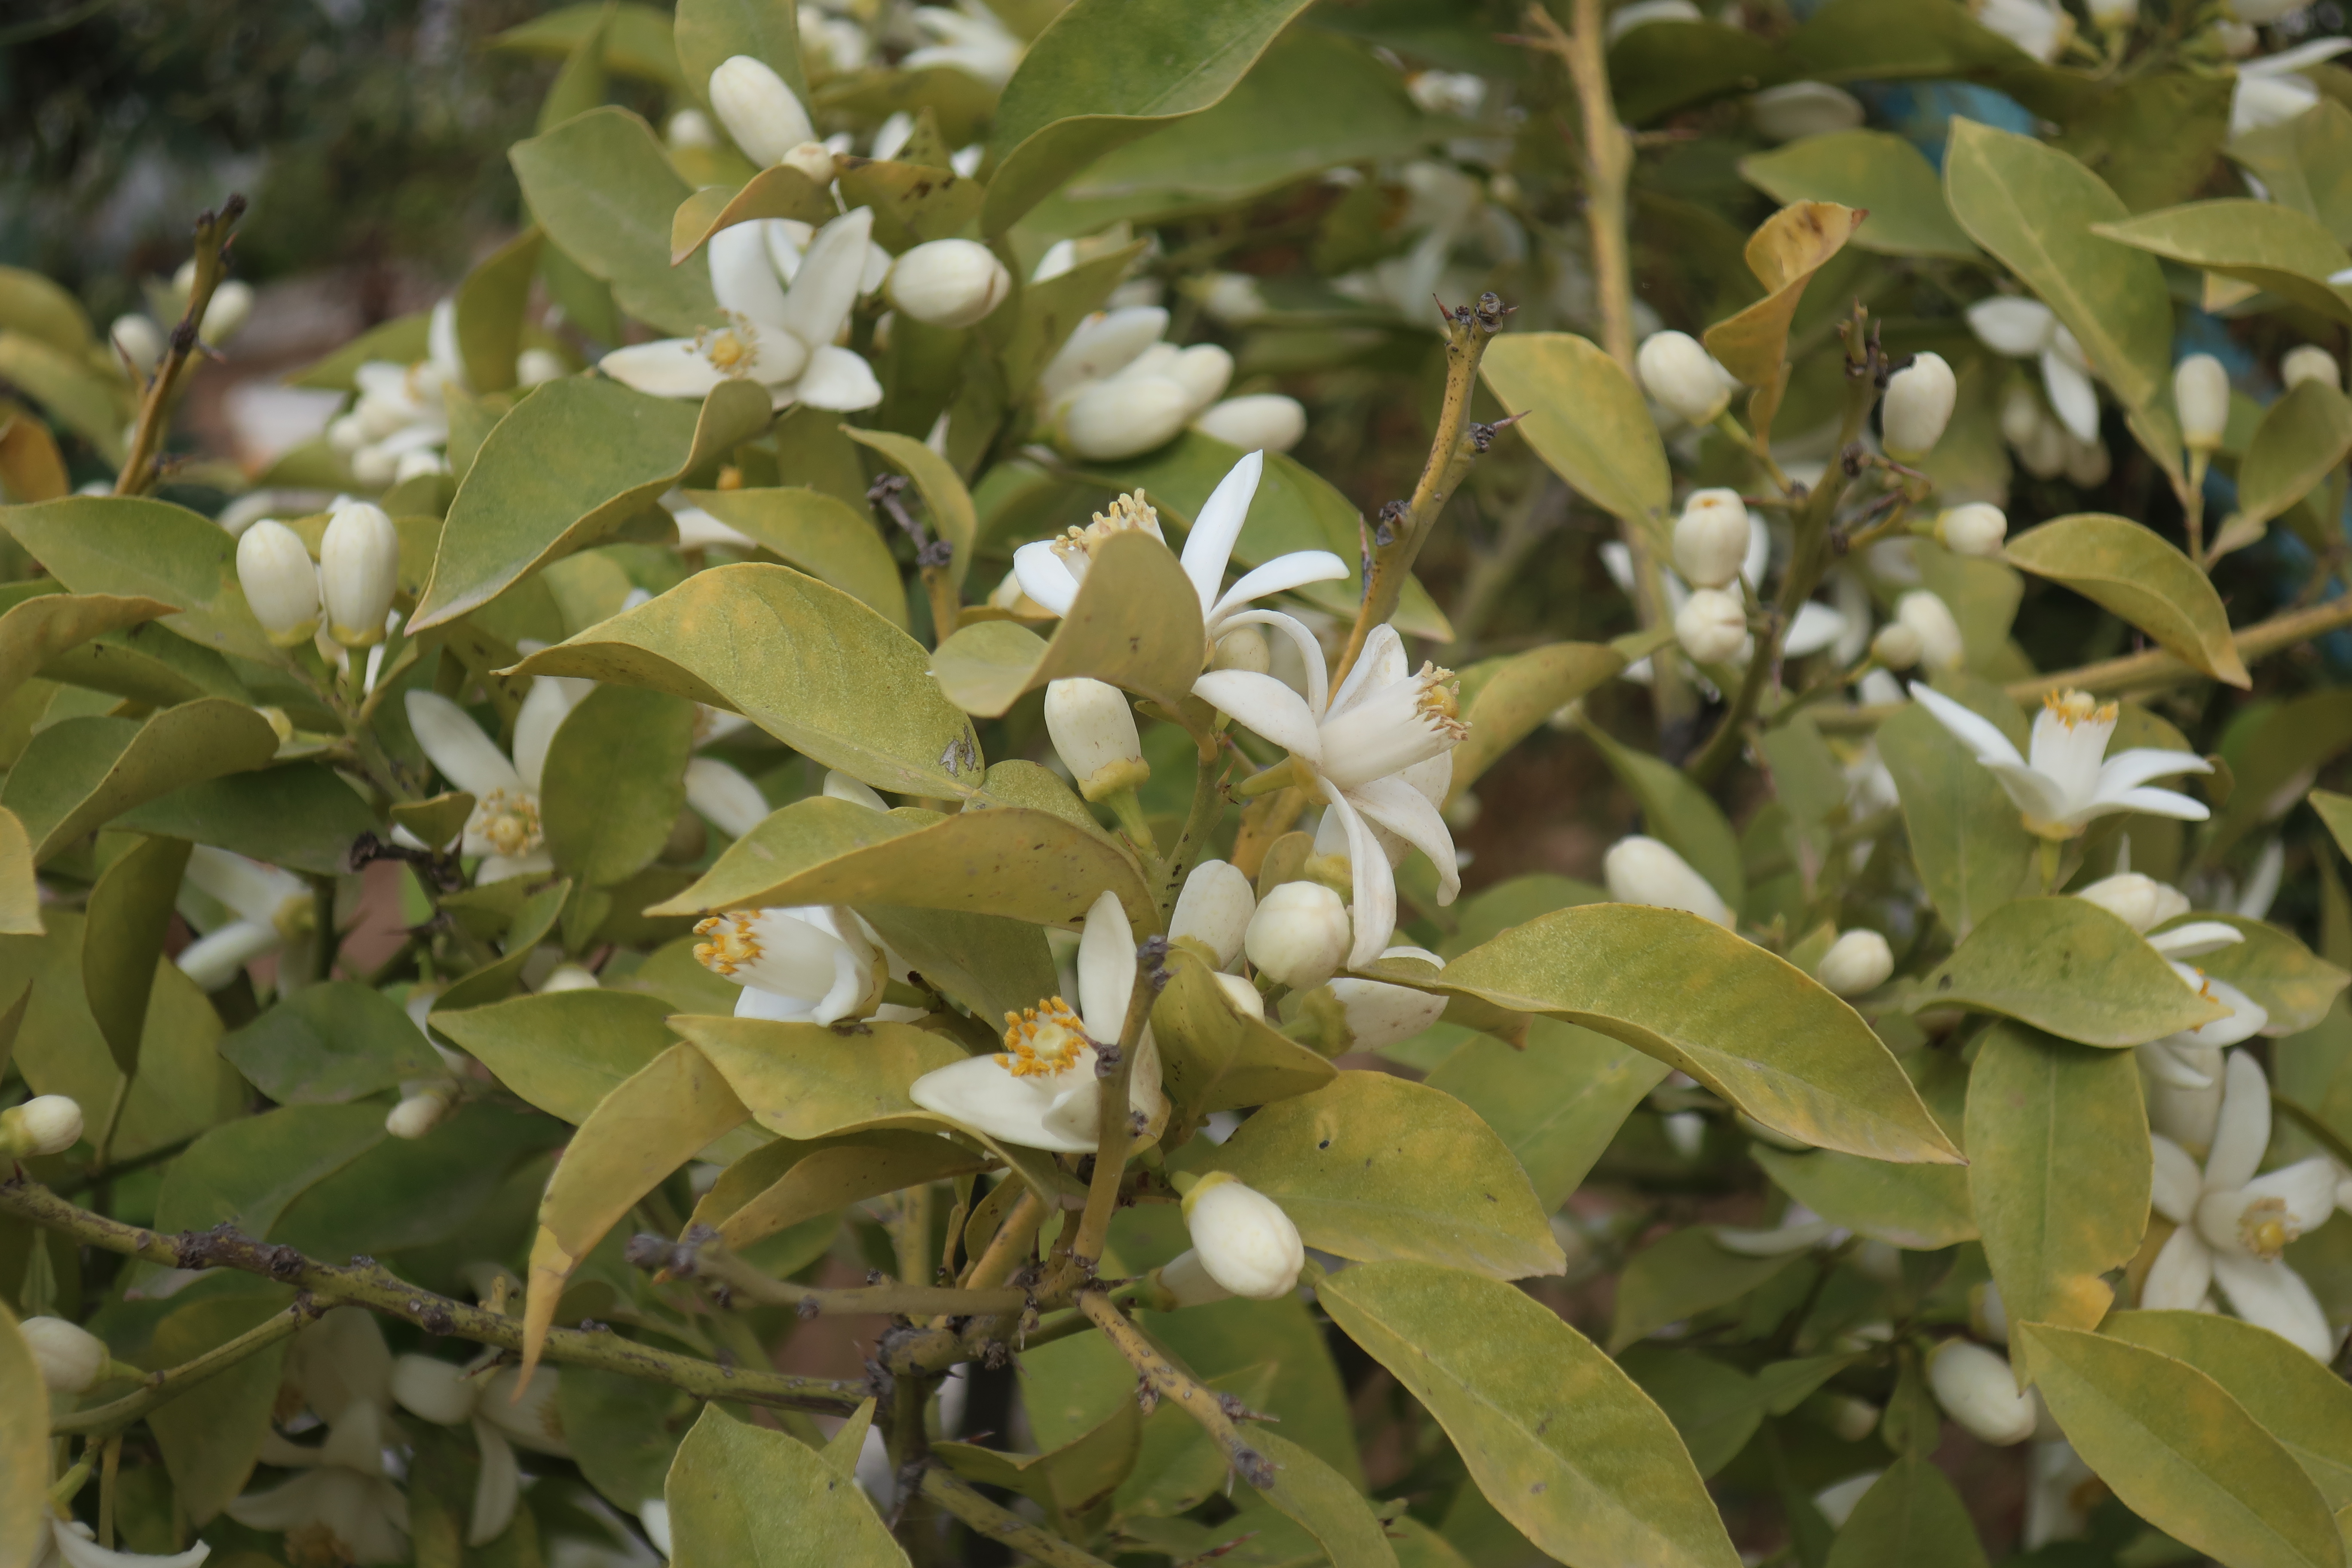
tree, spring, nature, bud, flower, branch, plant, blossom, twig, flowering plant, sky, plant stem, leaf, woody plant, mock orange